Heraklion

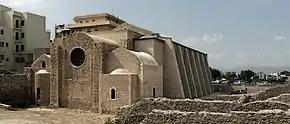
The Saint Peter of Dominicans, one of the oldest monuments of architecture of the Cistercian monks in the 12th century.

An earthquake located off the northern coast of Crete on October 12, 1856, destroyed most of the over 3,600 homes in the city. Only 18 homes were left intact. The disaster claimed 538 victims in Heraklion.